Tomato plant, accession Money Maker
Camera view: horizontal (90 deg, fisheye); turntable rotation: 300 degrees
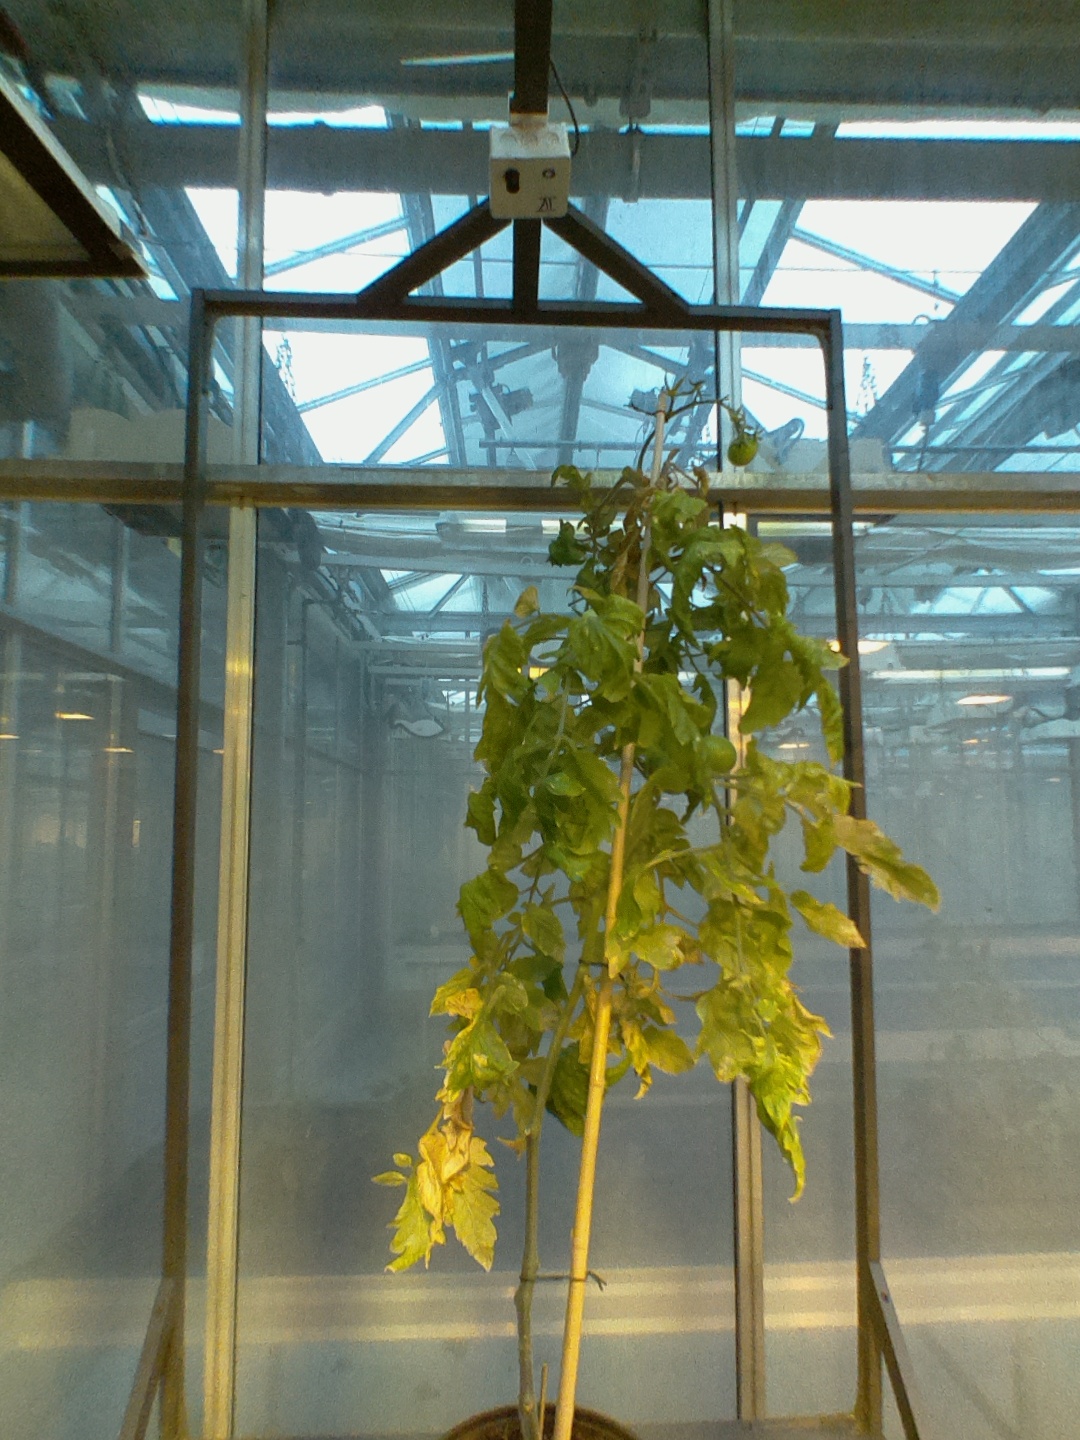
BBCH growth stage 79: 90% -100% of final fruit size